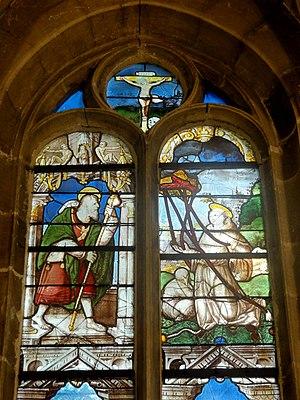
Verrière n° 0 - saint Jacques le Majeur et saint François d'Assise recevant les stigmates.
L'église Saint-Firmin est une église catholique paroissiale située à Vineuil-Saint-Firmin, dans le département de l'Oise, en France. Elle succède à un édifice médiéval, qui a été entièrement remplacé par l'église actuelle, édifiée dans une unique campagne de travaux entre 1540 et 1543 grâce au mécénat du connétable Anne de Montmorency. Ses dimensions sont modestes, et son architecture gothique flamboyante est très simple et sans ambition, mais les formes et proportions sont harmonieuses, et l'homogénéité de l'ensemble est remarquable. L'on note seulement que les réseaux des fenêtres sont d'une grande diversité : sur quinze fenêtres, pas plus que trois affichent un même dessin. Ce sont surtout les cinq verrières historiées de la Renaissance qui font la réputation de l'église Saint-Firmin. Elles sont regroupées dans le chœur, et ont en partie été réalisées par des grands maîtres de l'époque. Une restauration sous la direction d'Auguste Steinheil en 1881-1882 les a sauvées pour la postérité. L'église a été inscrite au titre des monuments historiques par arrêté du 13 février 1970, et bénéficié d'une restauration à la même époque.